Templeton station

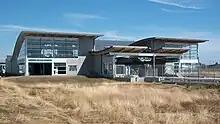
Pedestrian access is on the north side of the station.

Templeton is served by two entrances. The northern entrance is adjacent to Templeton Station Road, and provides access to the McArthurGlen Designer Outlet Vancouver Airport. The southern entrance is adjacent to a large parking lot.